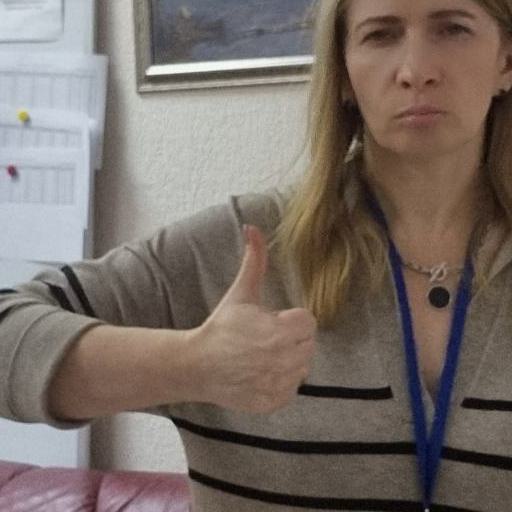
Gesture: like